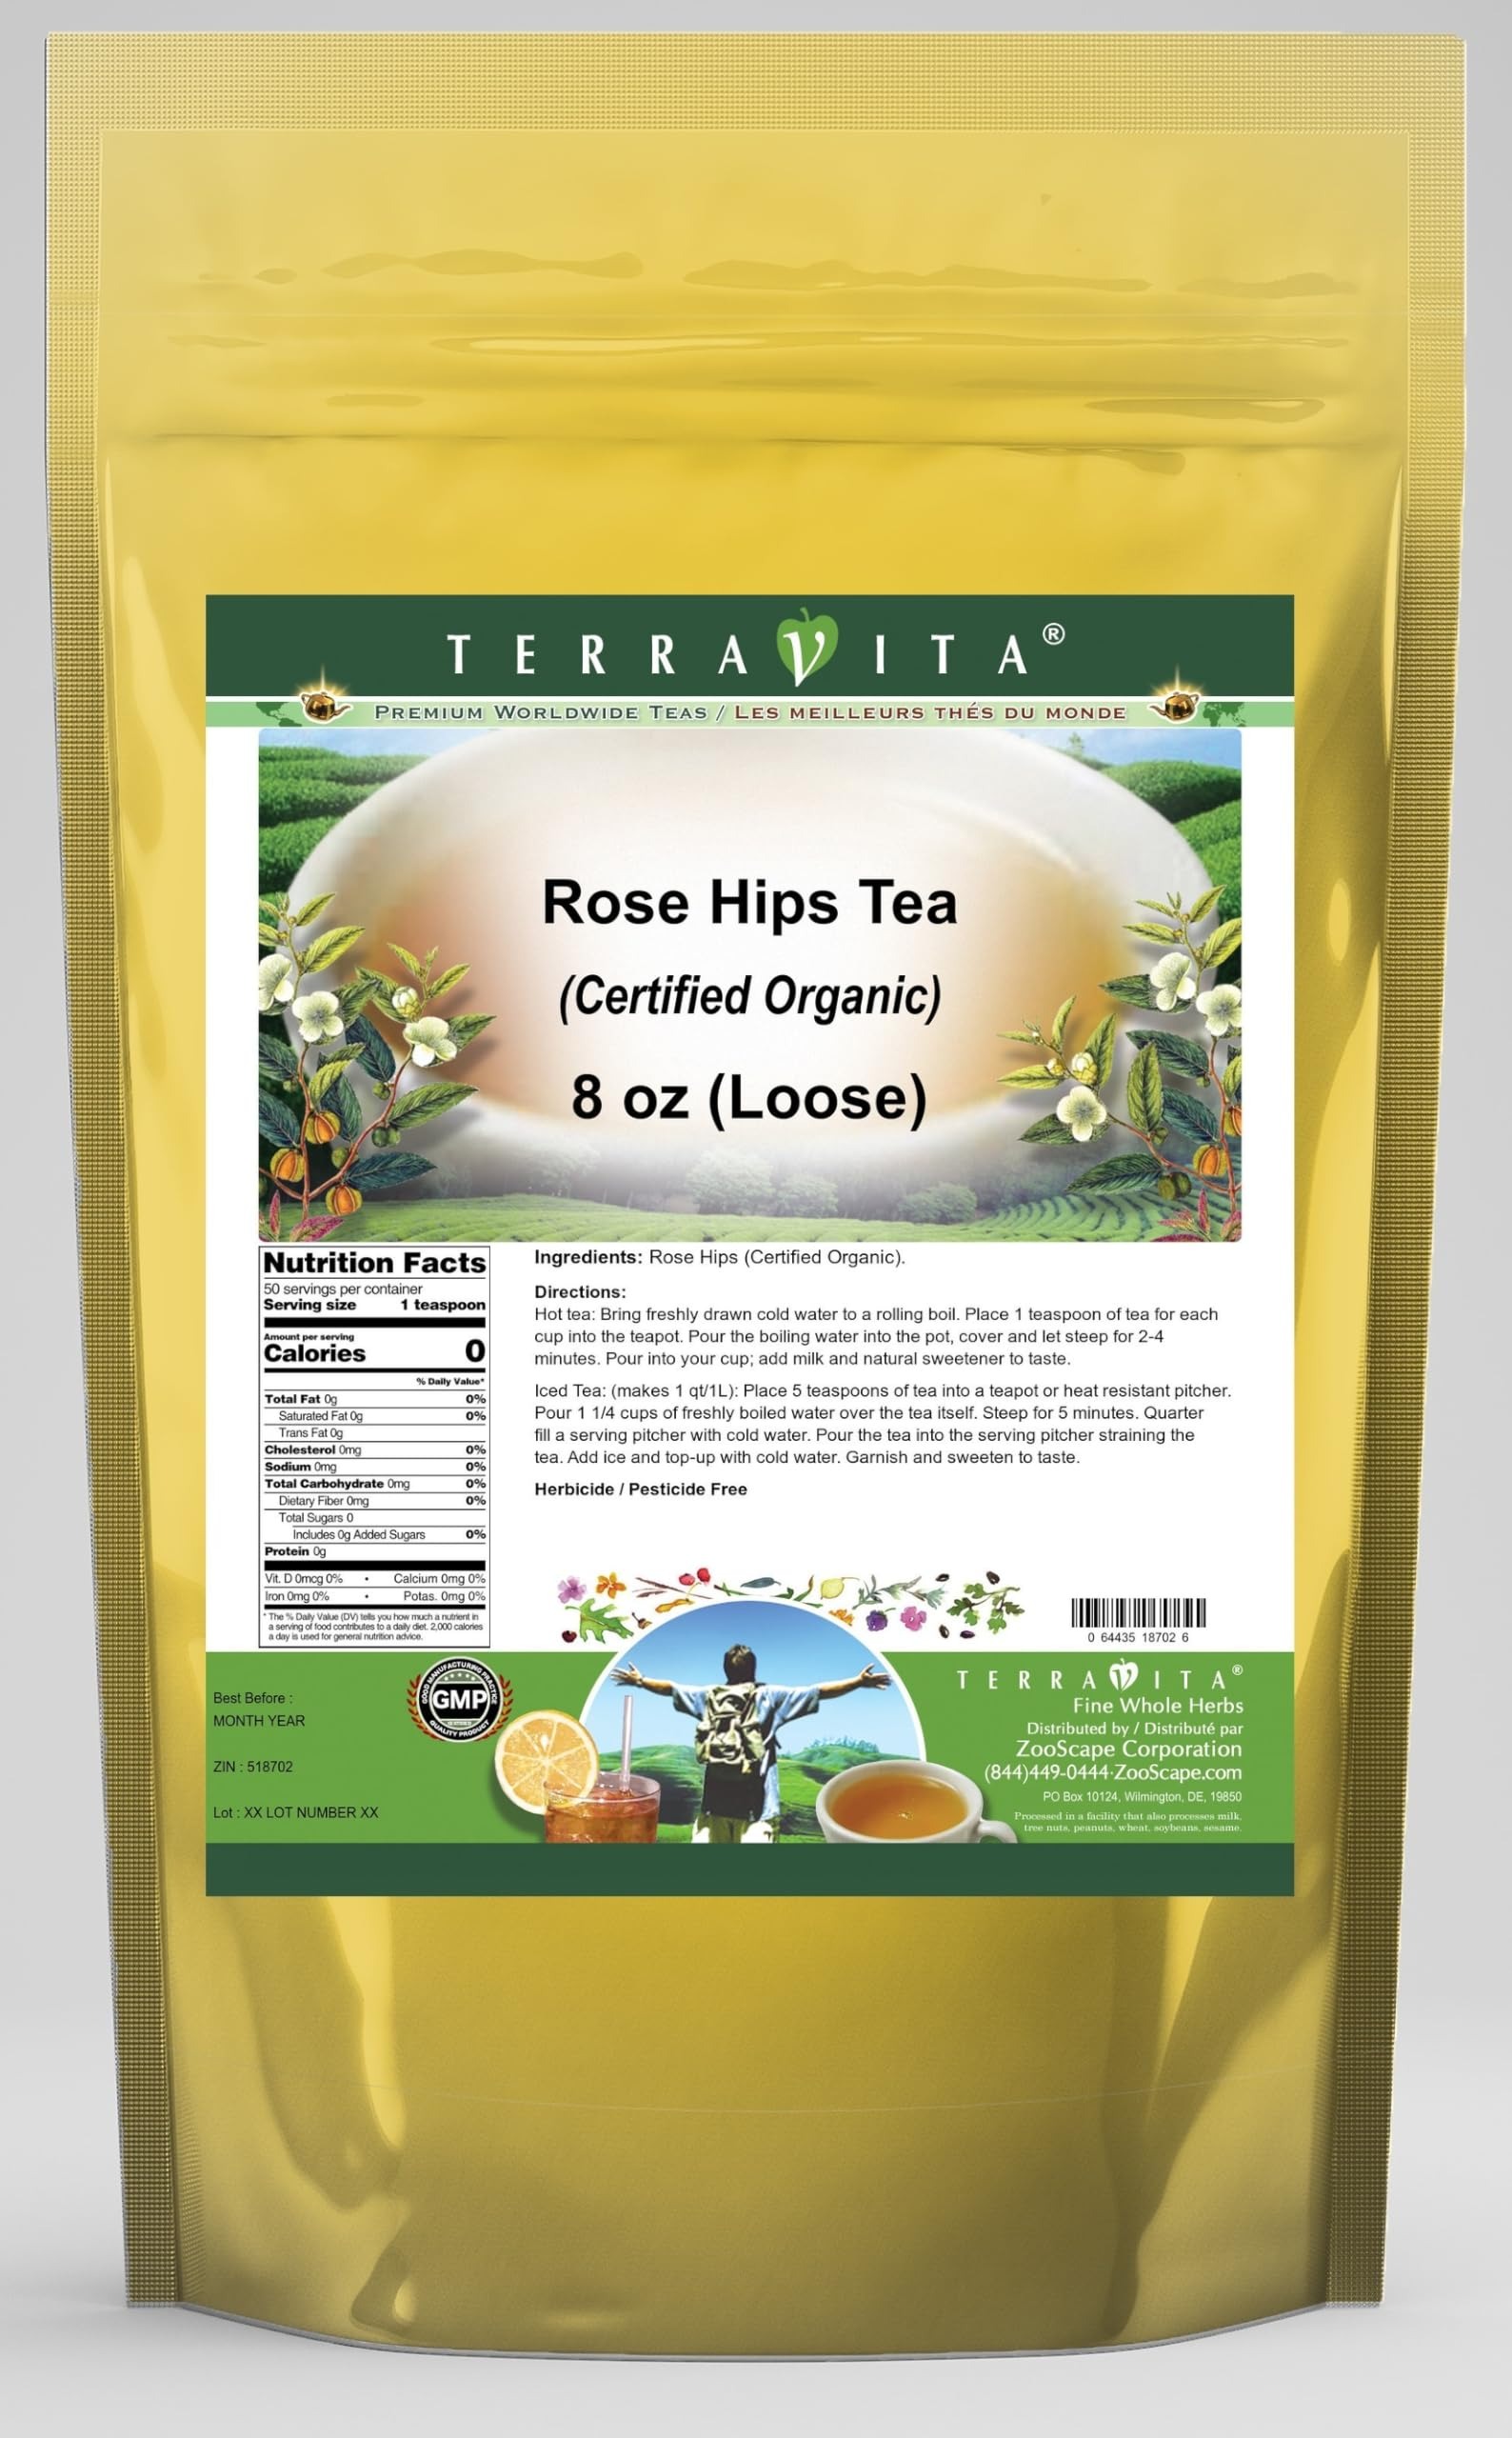
Item Name: Rose Hips (Certified Organic) Tea (Loose) (8 oz, ZIN: 518702) - 2 Pack
Bullet Point 1: Rose Hips (Certified Organic) Tea (Loose) (8 oz, ZIN: 518702)
Bullet Point 2: No fillers.
Bullet Point 3: Manufacturer: TerraVita
Bullet Point 4: Size: 8 oz
Bullet Point 5: Loose Leaf Herbal Tea - Packed in a convenient upright pouch!
Product Description: Rose Hips (Certified Organic) Tea (Loose) (8 oz, ZIN: 518702)<BR><BR>Packaged in the United States in a cGMP certified facility (current Good Manufacturing Practice).<BR><BR>No fillers.<BR><BR>Manufacturer: TerraVita<BR><BR>Size: 8 oz<BR><BR>Loose Leaf Herbal Tea - Packed in a convenient upright pouch!<BR><BR>Ingredients: Rose Hips (Certified Organic)
Value: 16.0
Unit: Ounce

Price: 43.1